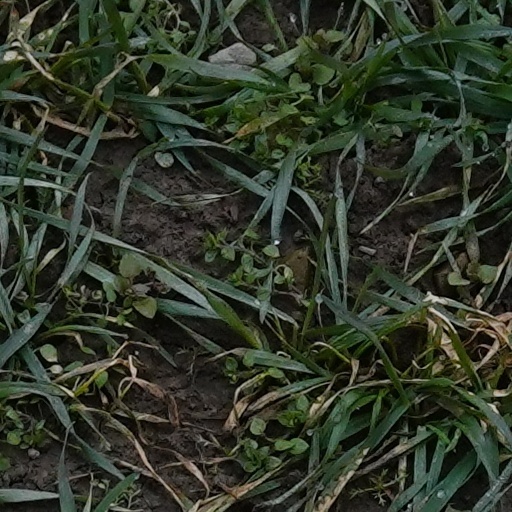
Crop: wheat